Tilt–shift photography

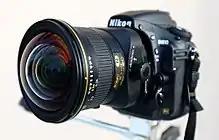
Nikon 19mm 4 Nikkor PC-E ED tilt–shift lens, introduced October 2016, and mounted on a Nikon D810 camera

Fujifilm provides two : a 30 mm (24 mm full format equivalent), and a 110 mm (85 mm full format equivalent). Both lenses allow automatic aperture control, but must be focussed manually. The tilt mechanism (nearer to the front lens) allows up to ±8.5° for the 30 mm lens and up to ±10° for the 110 mm lens; the shift mechanism allows a sideway movement for both of up to ±15 mm. Both lenses allow not only independent rotation of the tilt component by up to 90° in relation to the shift component, but also enable rotating the whole lens by up to ±90° versus the default landscape position. The 110 mm lens sports a macro capability of max. 0.5× magnification.